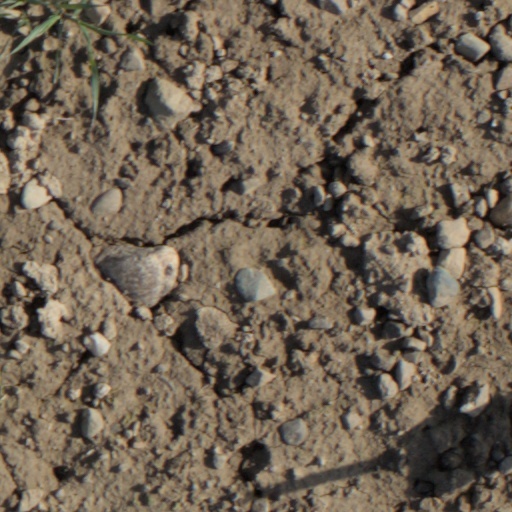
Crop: wheat